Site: brandenburg
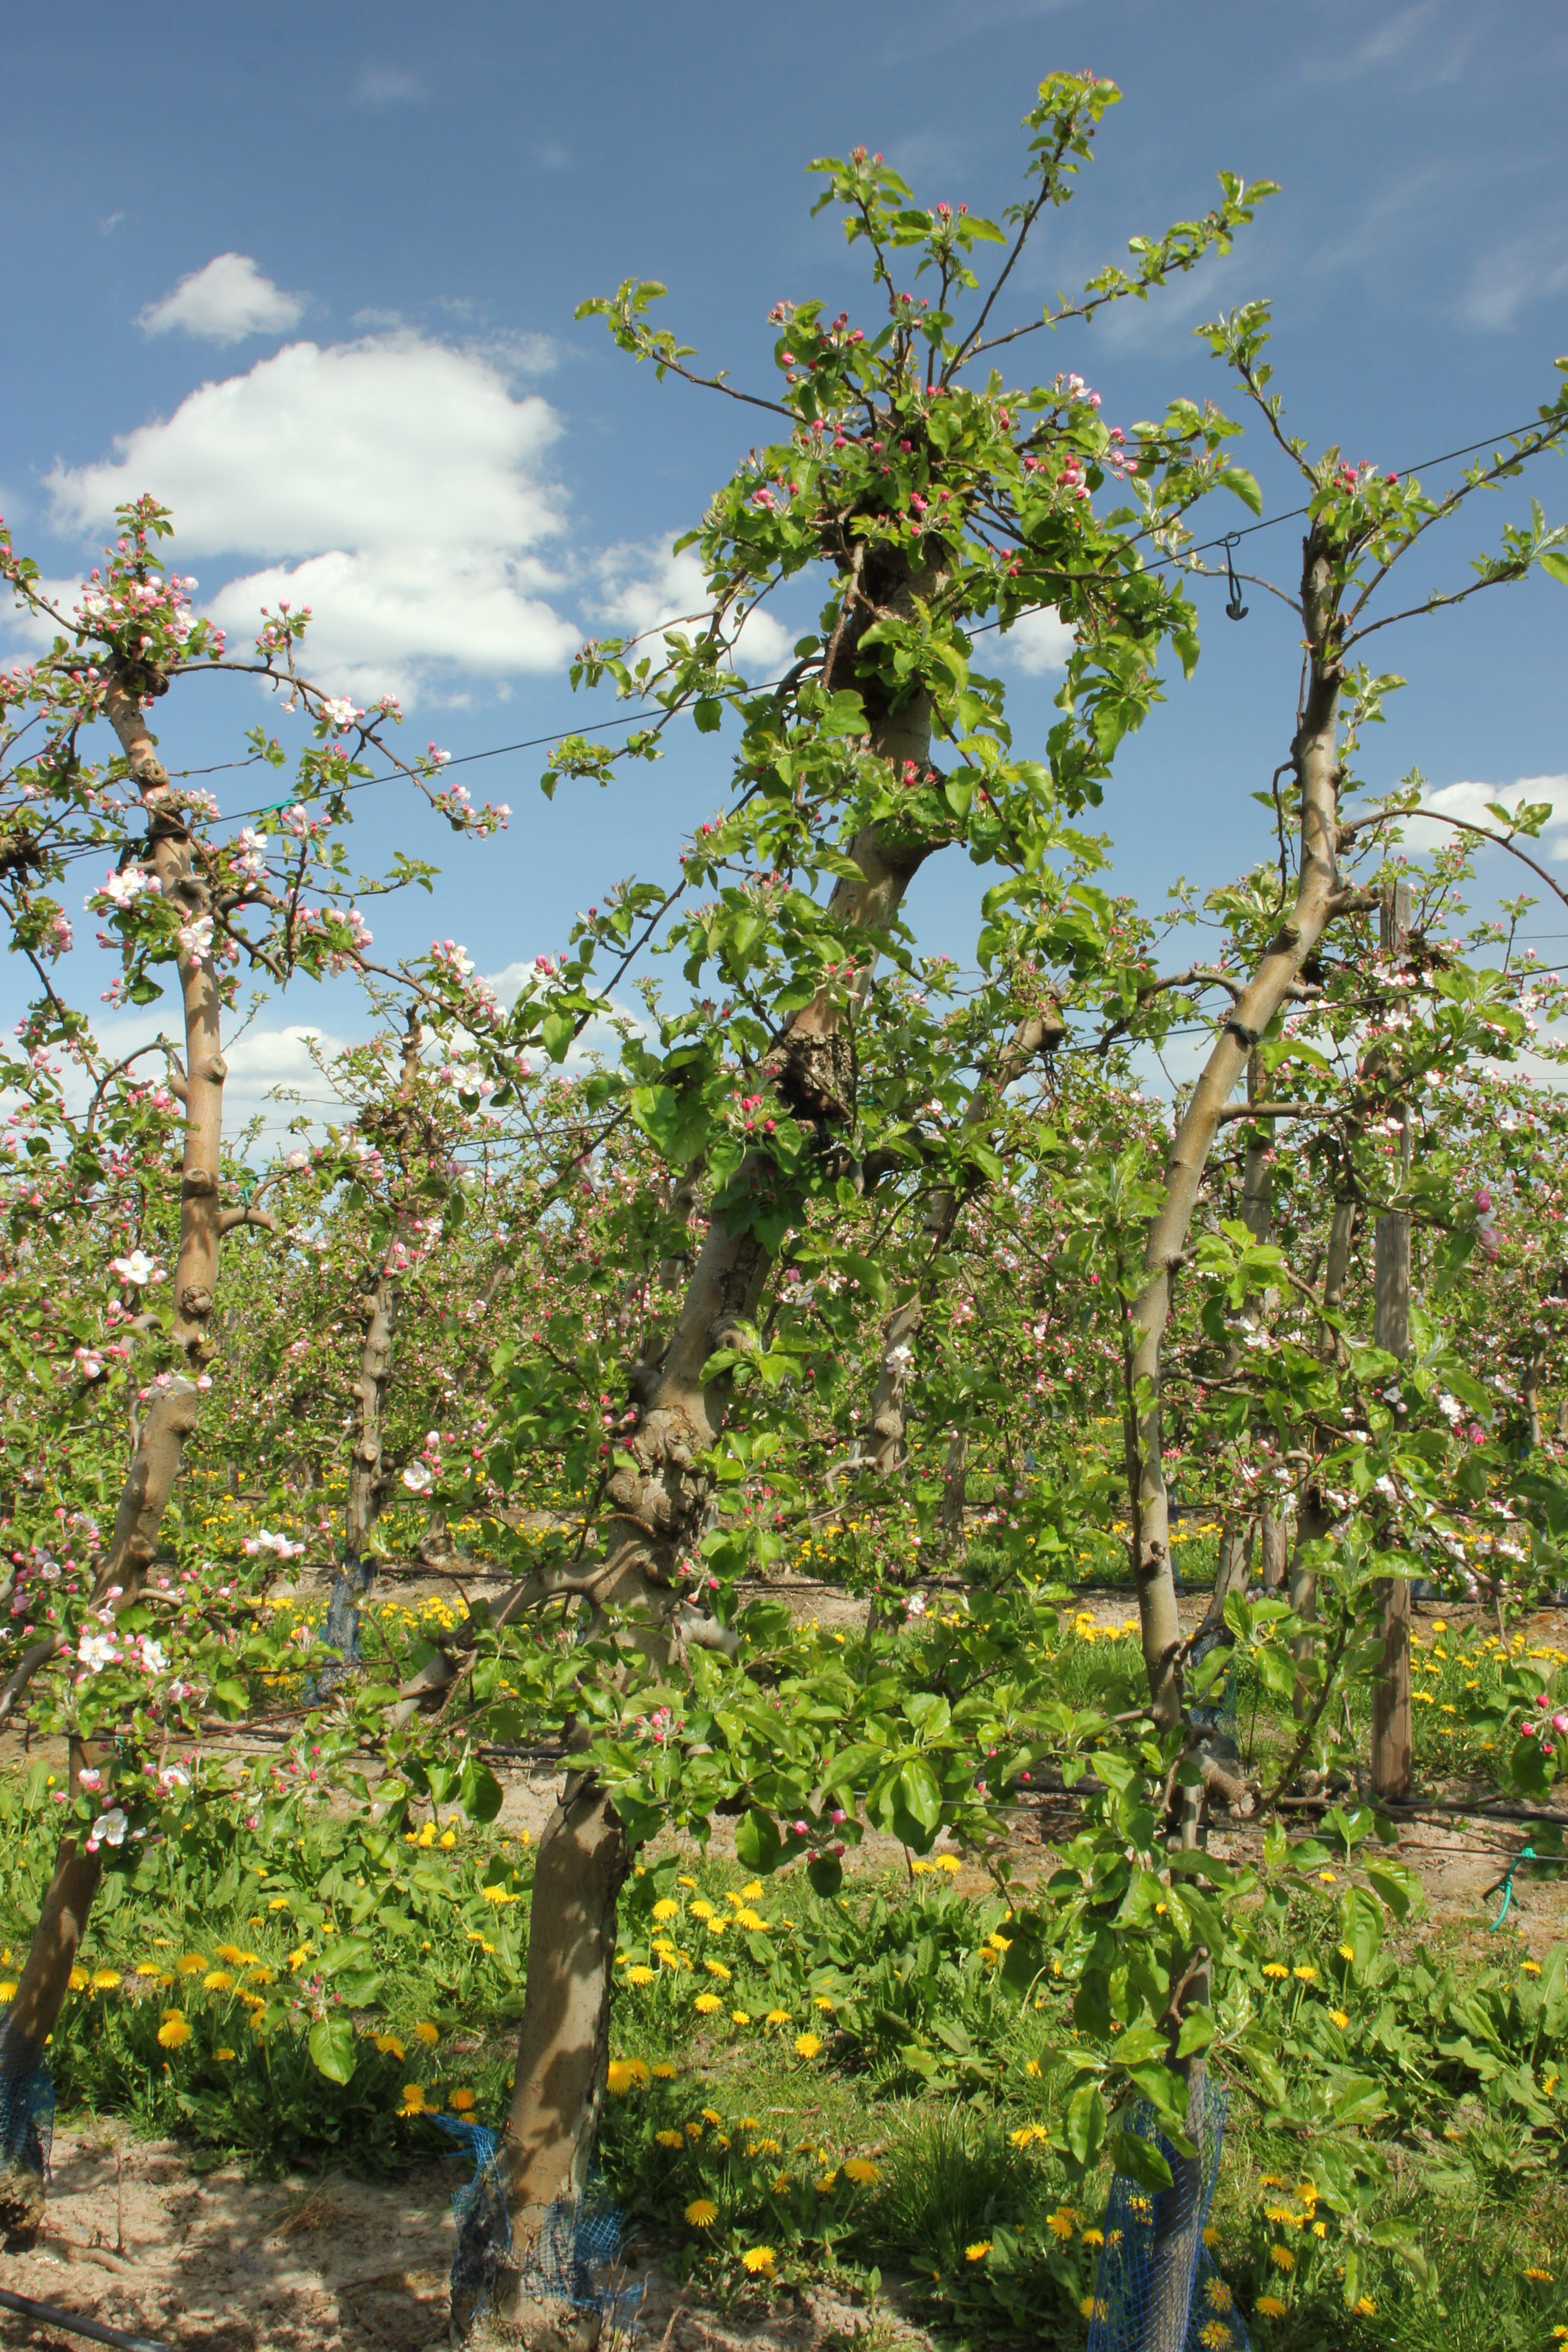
Growth stage (BBCH 57): Inflorescence emergence